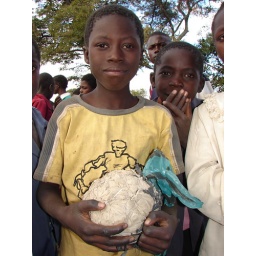
A boy in Sichibeya, Zambia, holds a soccer ball made from scraps and string.